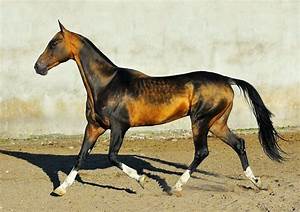
Label: horse